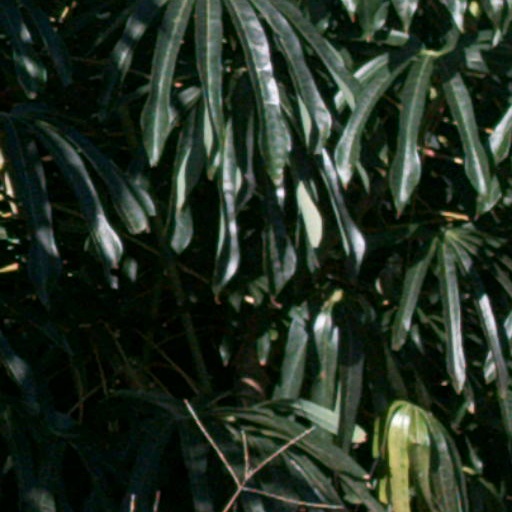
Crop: cassava